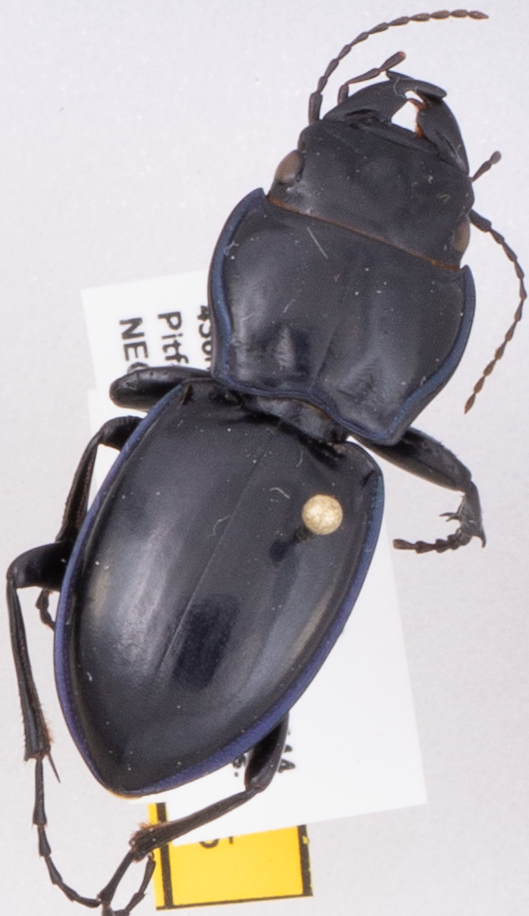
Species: Pasimachus elongatus
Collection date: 2019-09-23
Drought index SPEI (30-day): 0.846
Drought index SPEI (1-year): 1.69
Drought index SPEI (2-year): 1.13